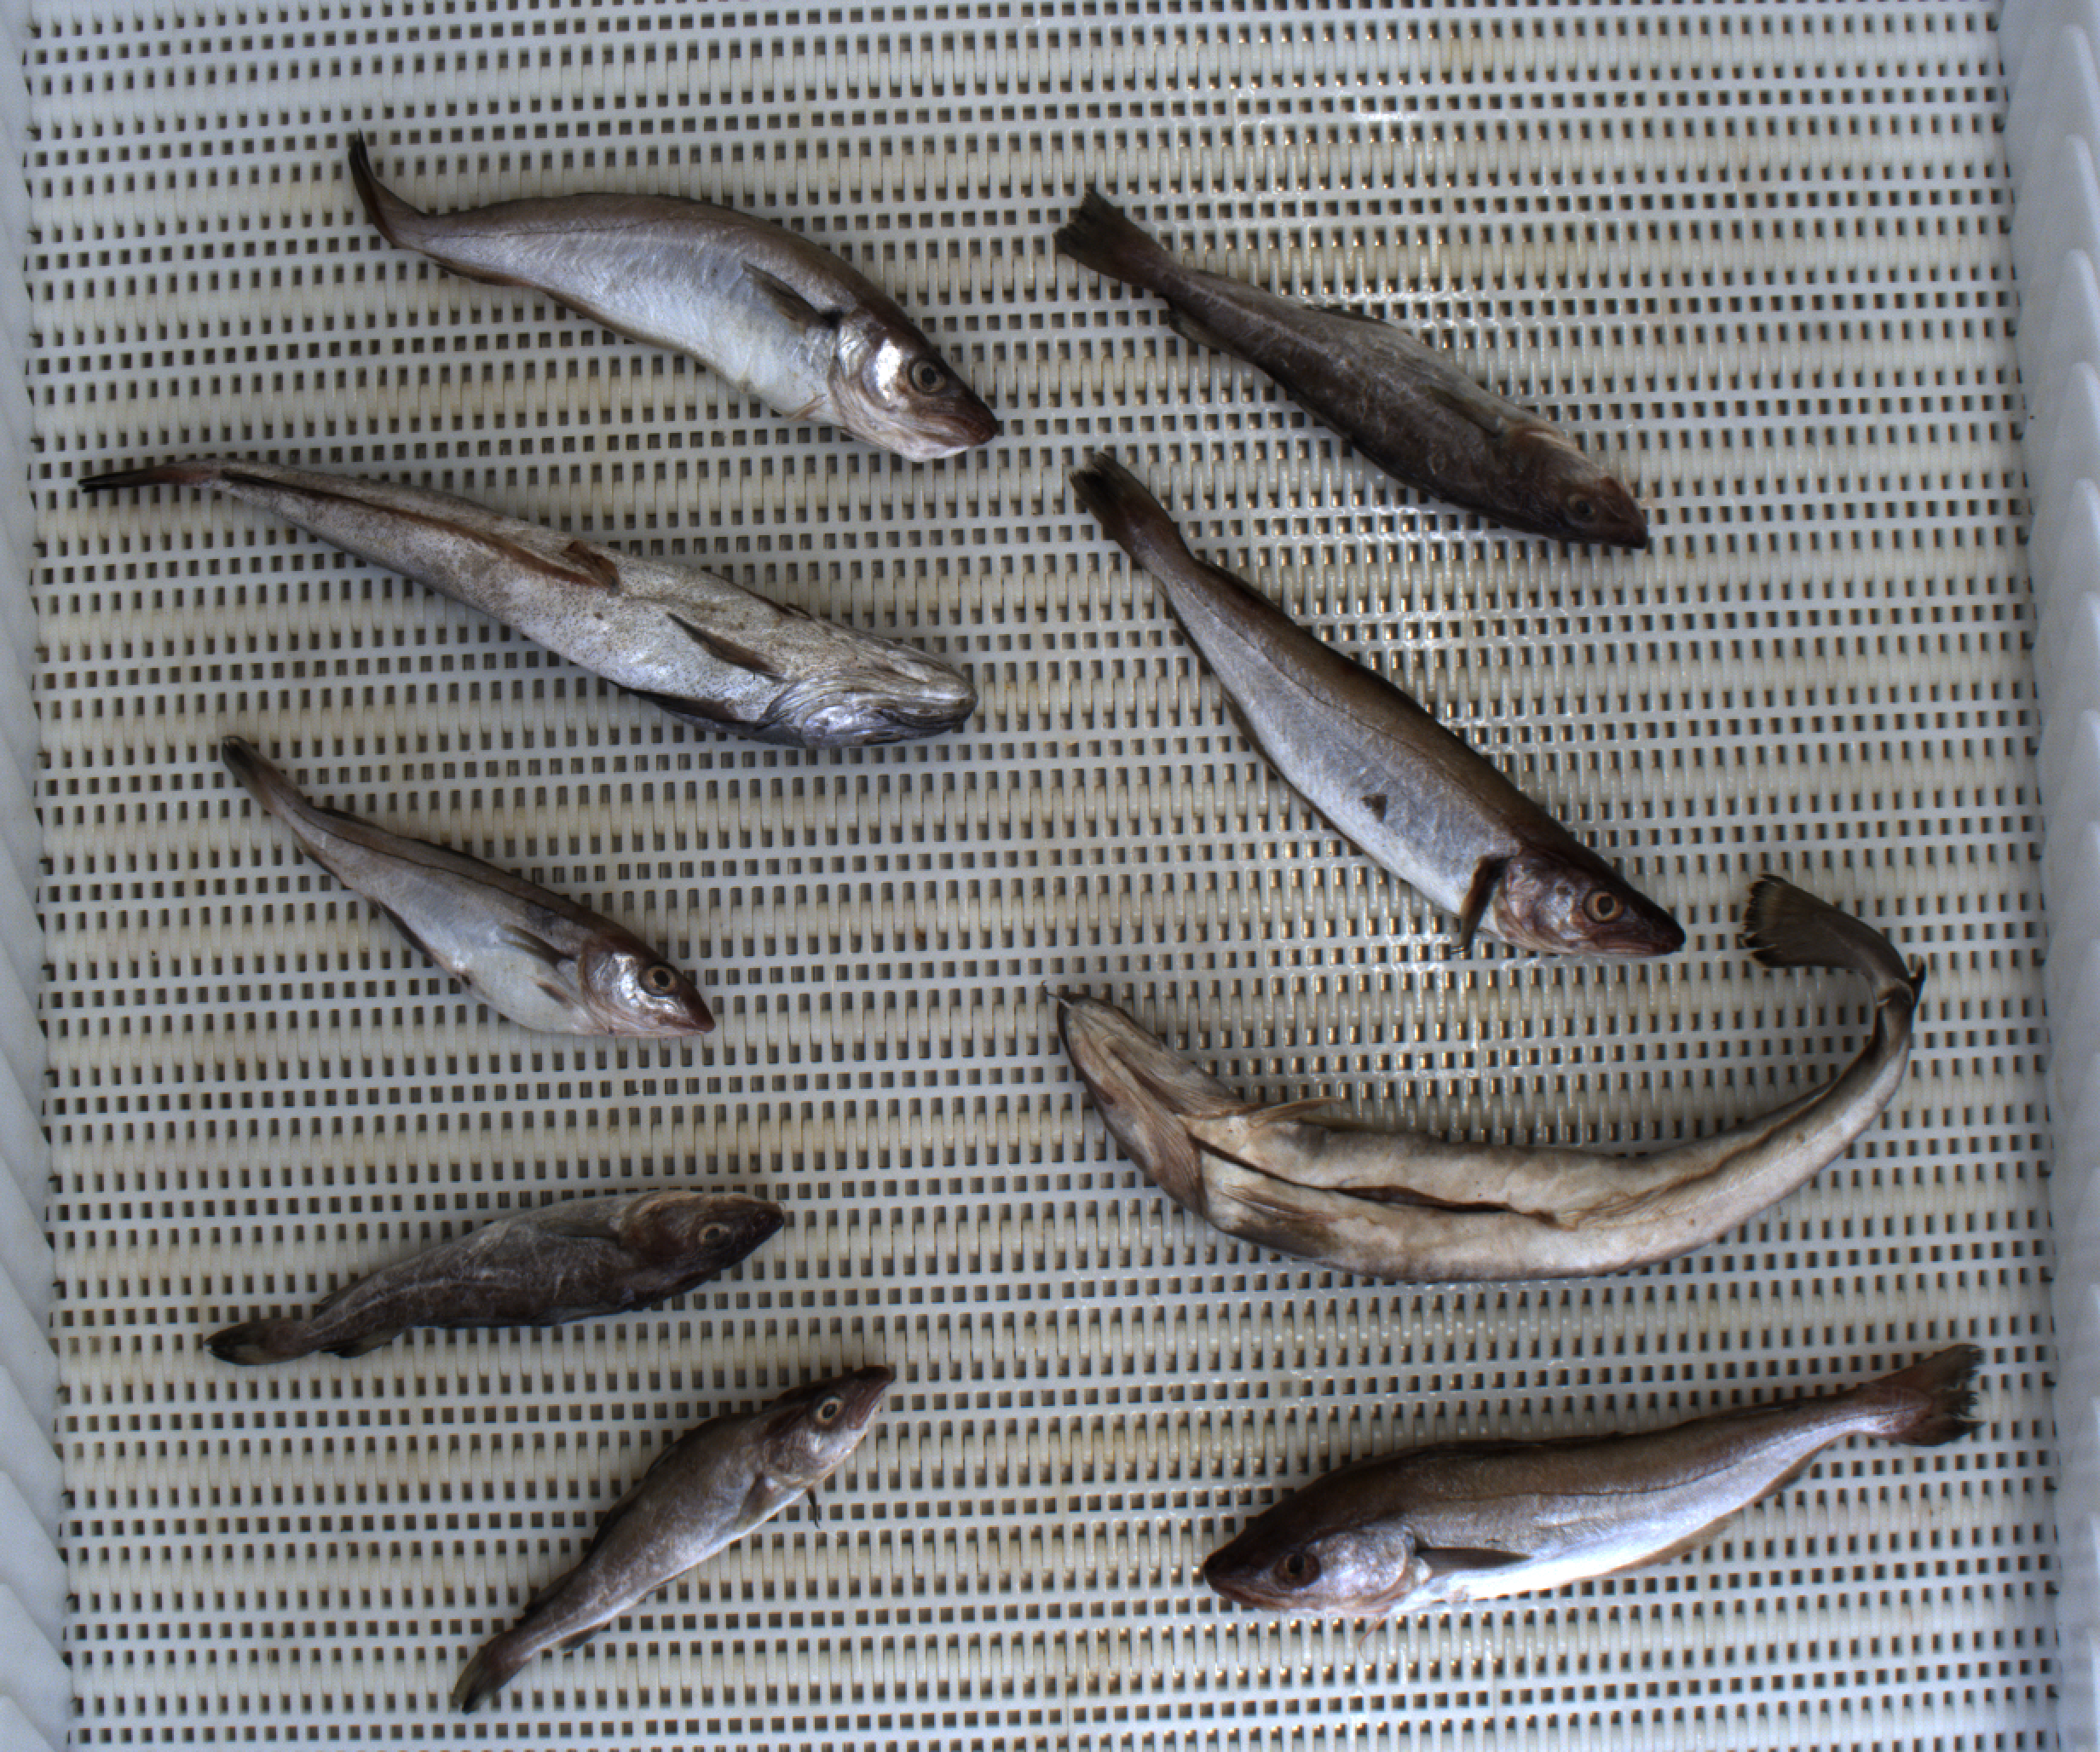
Total fish: 9
Cod: 3
Haddock: 1
Whiting: 3
Hake: 1
Horse mackerel: 0
Saithe: 0
Other: 1